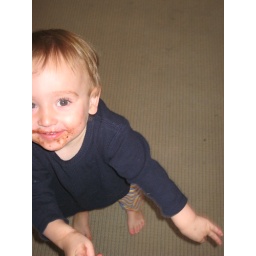
US Mother's day @ home - breakfast in bed